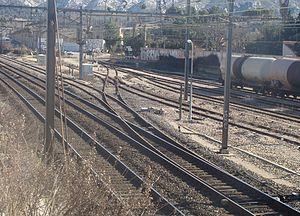
Le débranchement de la ligne départementale en direction de Marignane, à la sortie sud de la gare de Pas-des-Lanciers.
La gare de Pas-des-Lanciers est une gare ferroviaire française de la ligne de Paris-Lyon à Marseille-Saint-Charles, située à l'extrémité sud-est de la commune de Marignane, à la limite de Saint-Victoret, dans le département des Bouches-du-Rhône, en région Provence-Alpes-Côte d'Azur. Le nom de Pas-des-Lanciers, donné au quartier, est une déformation du provençal Pas de l'encié, soit « le passage de la brèche », déformé en Pas de l'ancié, signifiant « Passage de l'inquiétude ».